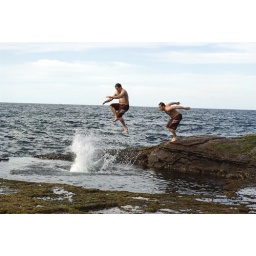
A sunday in spring the water is freezing and rock pool that you can't see the bottom :)